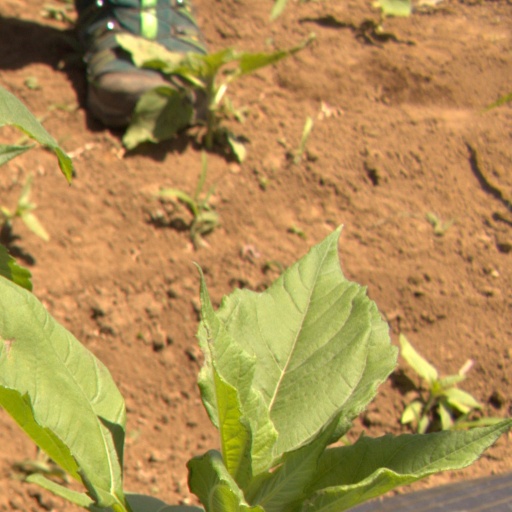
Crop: Jerusalem artichoke